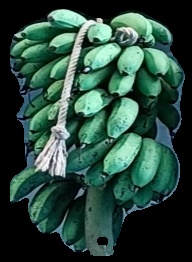
Variety: rasbale
Grade: grade2